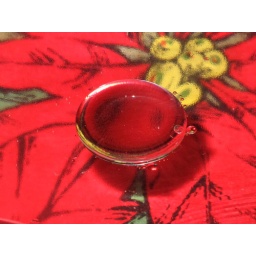
Oil drop in water w /wrapping paper background